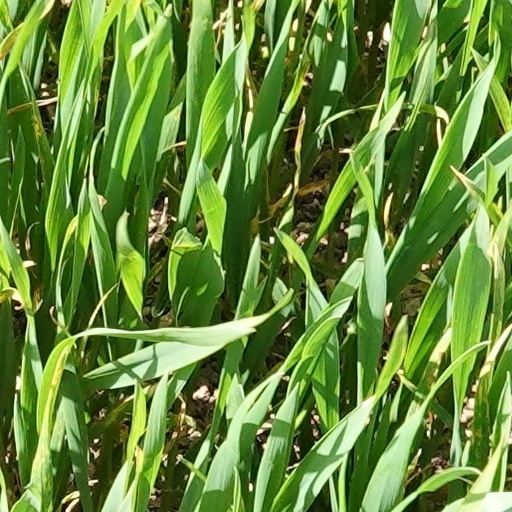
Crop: wheat